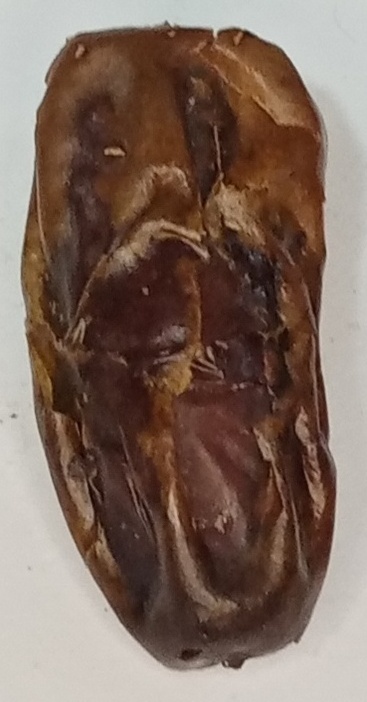
Variety: gajar
Size: large
Grade: grade-2